Anti-graffiti coating

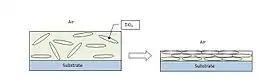
Paint drying on surface

There actually is no chemical bond between paint and an underlying surface. Paint adheres simply through physical forces like Van der Waals. When paint is first applied to a surface it goes on as a thick wet coating. As the solvent is allowed to evaporate out, the pigment plates which are attracted to one another stack up to form layers. The binder polymerizes essentially locking the pigment plates together. What remains is a uniform coating of binder and pigment. Anti-graffiti coatings make paints unable to adhere to the surface.